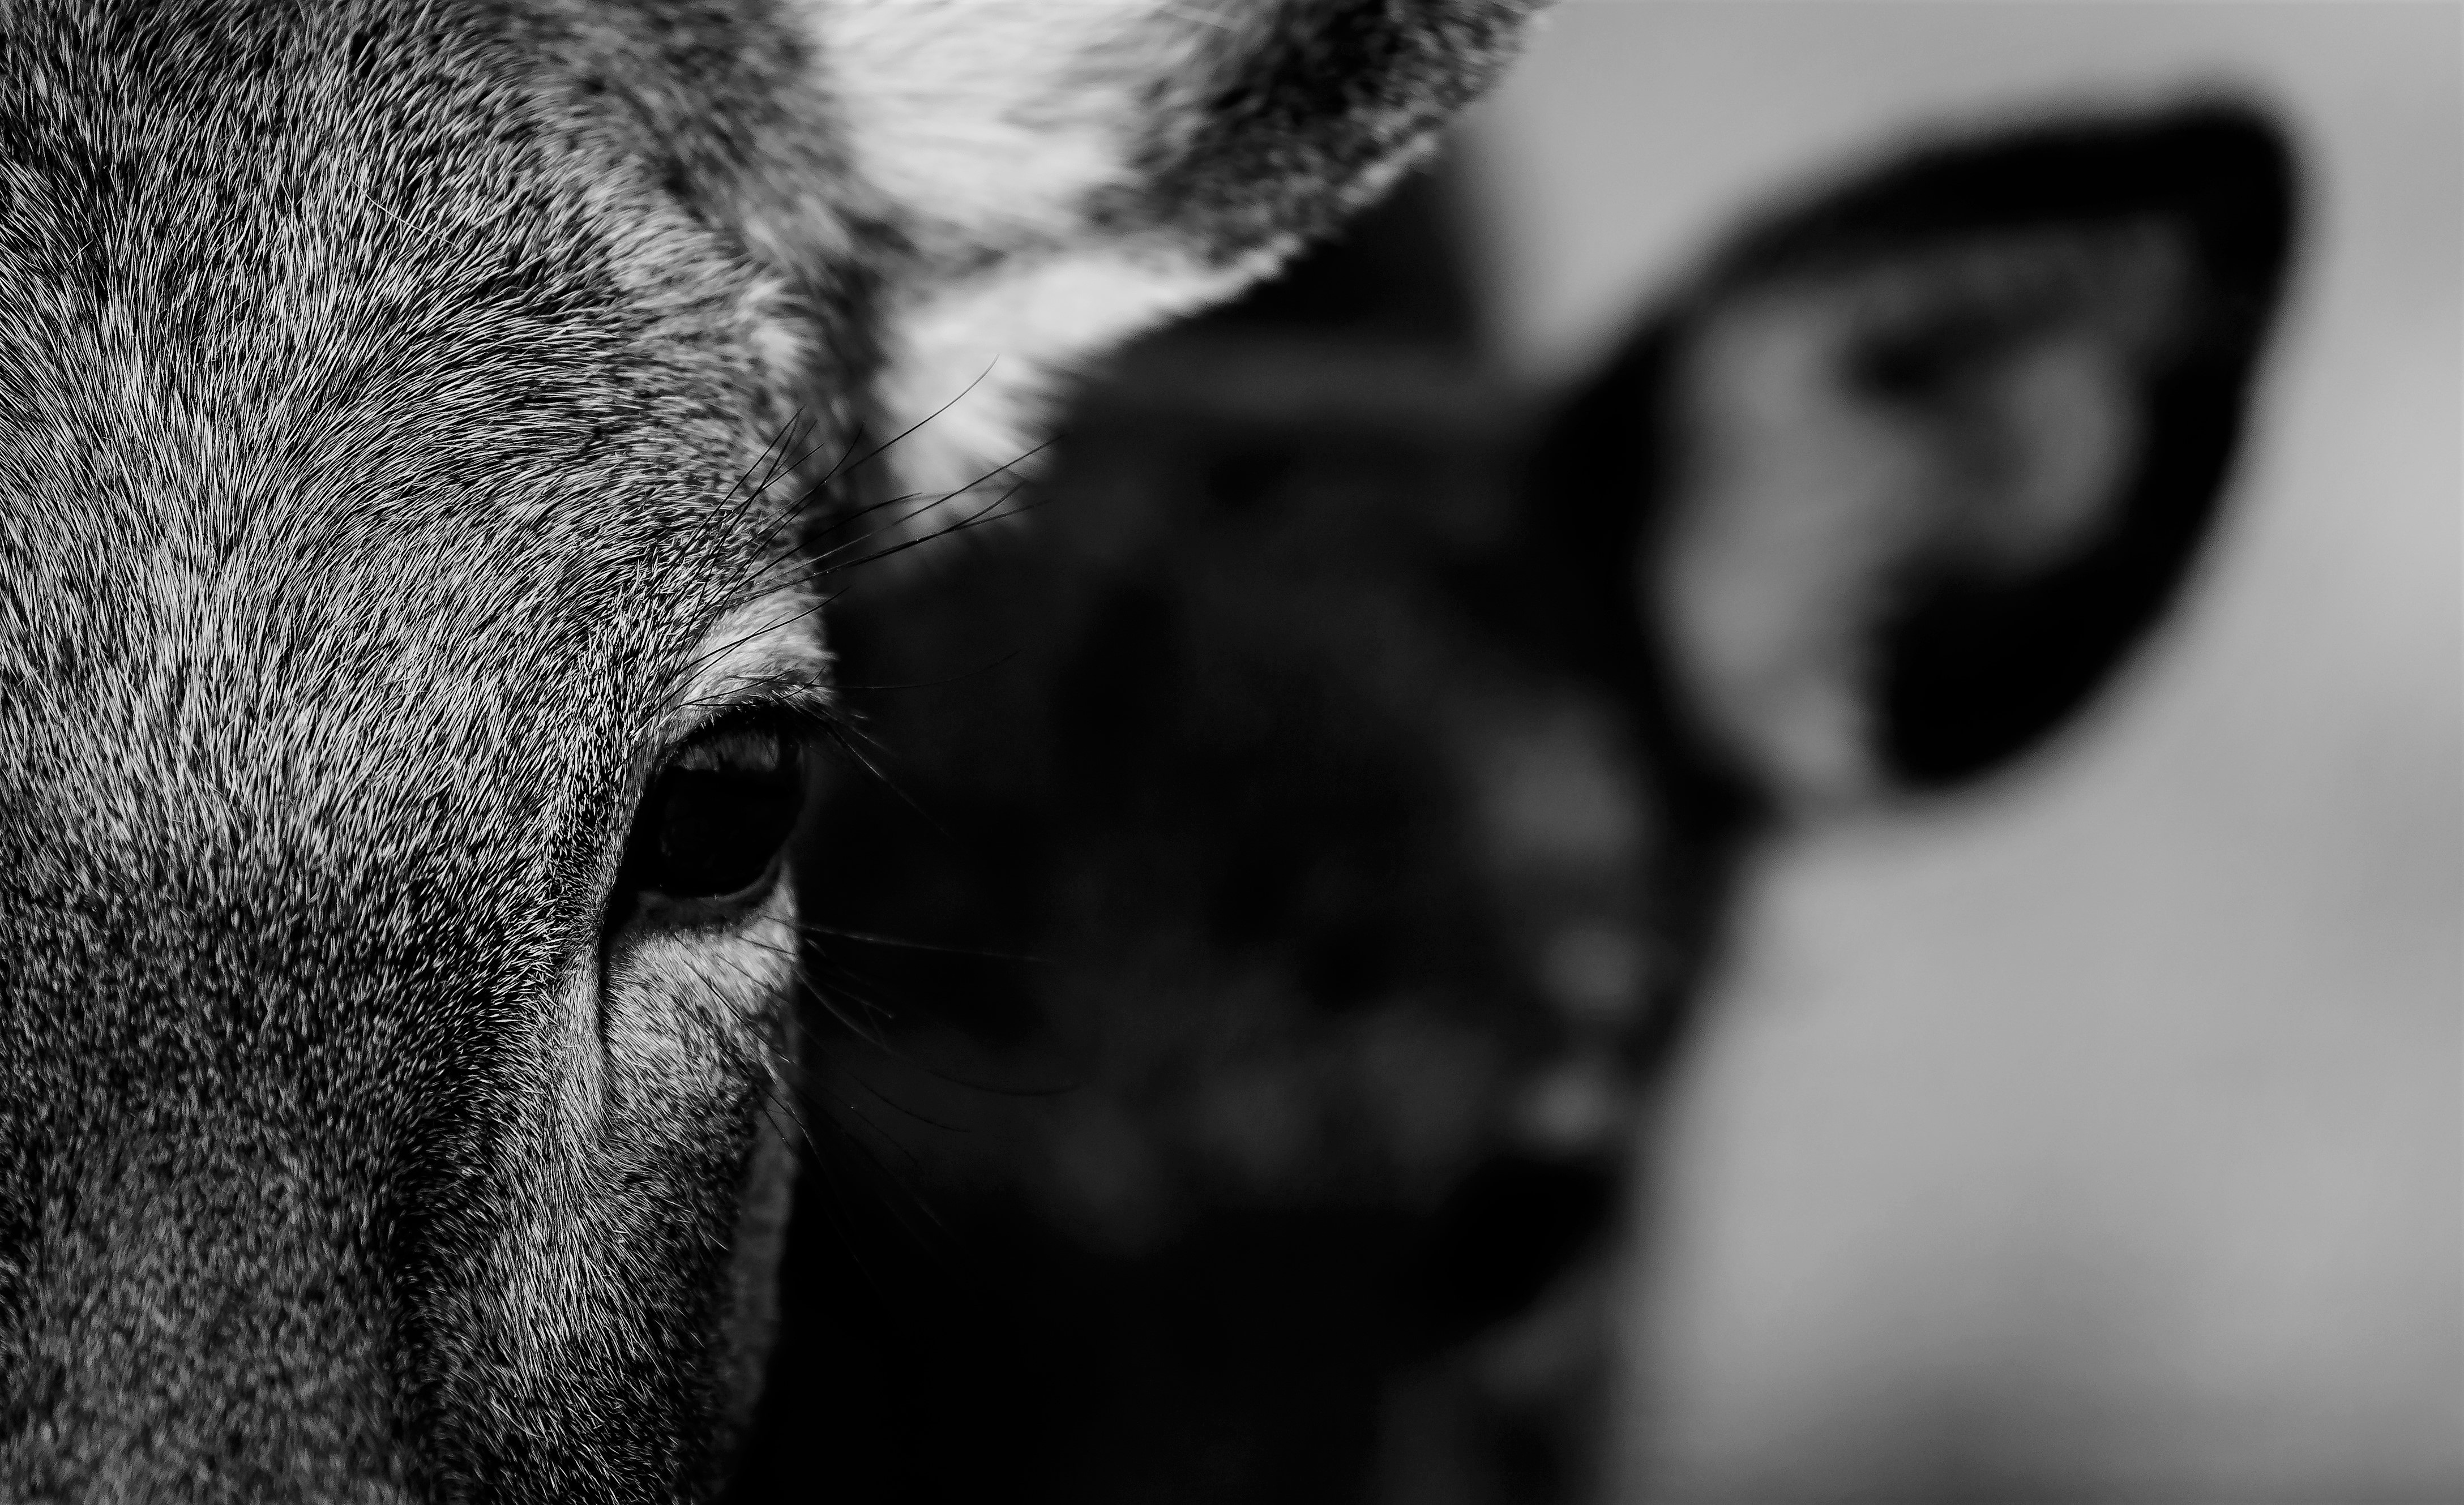
hand, nature, black and white, white, photography, wild, fur, cat, mammal, darkness, black, monochrome, fauna, close up, nose, eyes, eye, animals, head, look, organ, emotion, animal portrait, interaction, monochrome photography, small to medium sized cats, cat like mammal